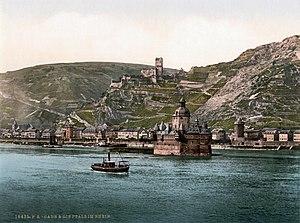
Kaub est une ville sur la droite du Rhin moyen dans le Land de Rhénanie-Palatinat en Allemagne près de la ville de Sankt Goarshausen et tout proche du célèbre rocher de la Lorelei. On y trouve le péage du château de Pfalzgrafenstein.